St.George Bank

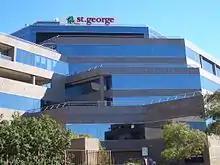
St.George Bank's former headquarters in Kogarah, Sydney.

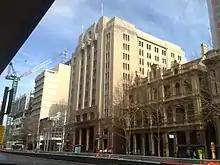
BankSA head office on King William Street, Adelaide.

On 14 November 2007, Paul Fegan was announced as the new CEO of the St.George Bank, to replace Gail Kelly who had departed on 17 August 2007 to become CEO of Westpac.